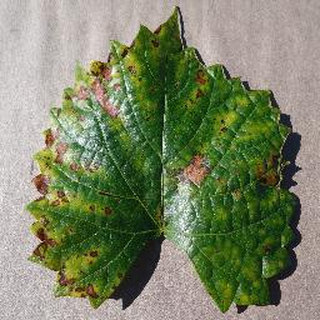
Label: grape_esca_black_measles